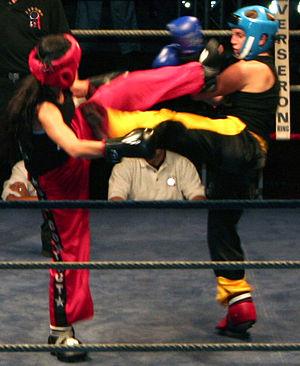
La Fédération fighting full contact et disciplines associées est une fédération sportive française créée en 1978 gérant le full-contact en France ainsi que ses disciplines proches et associées. A partir de 2015, elle est remplacée par la Fédération française de kick boxing, muay thaï et disciplines associées.
Le full-contact est un sport de combat appartenant aux formes de boxes pieds-poings nées aux États-Unis dans les années 1960 et 1970 et surnommé dans ce pays « kick-boxing ».